My (Not So) Perfect Life

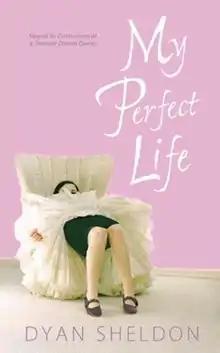

My Perfect Life is a young adult novel by Dyan Sheldon. The sequel to "Confessions of a Teenage Drama Queen", originally released on May 6, 2002